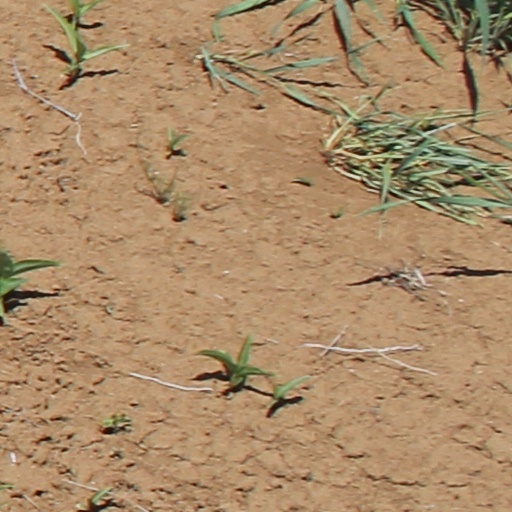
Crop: wheat